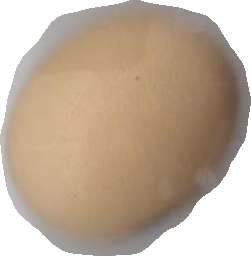
Variety: Anjasmoro